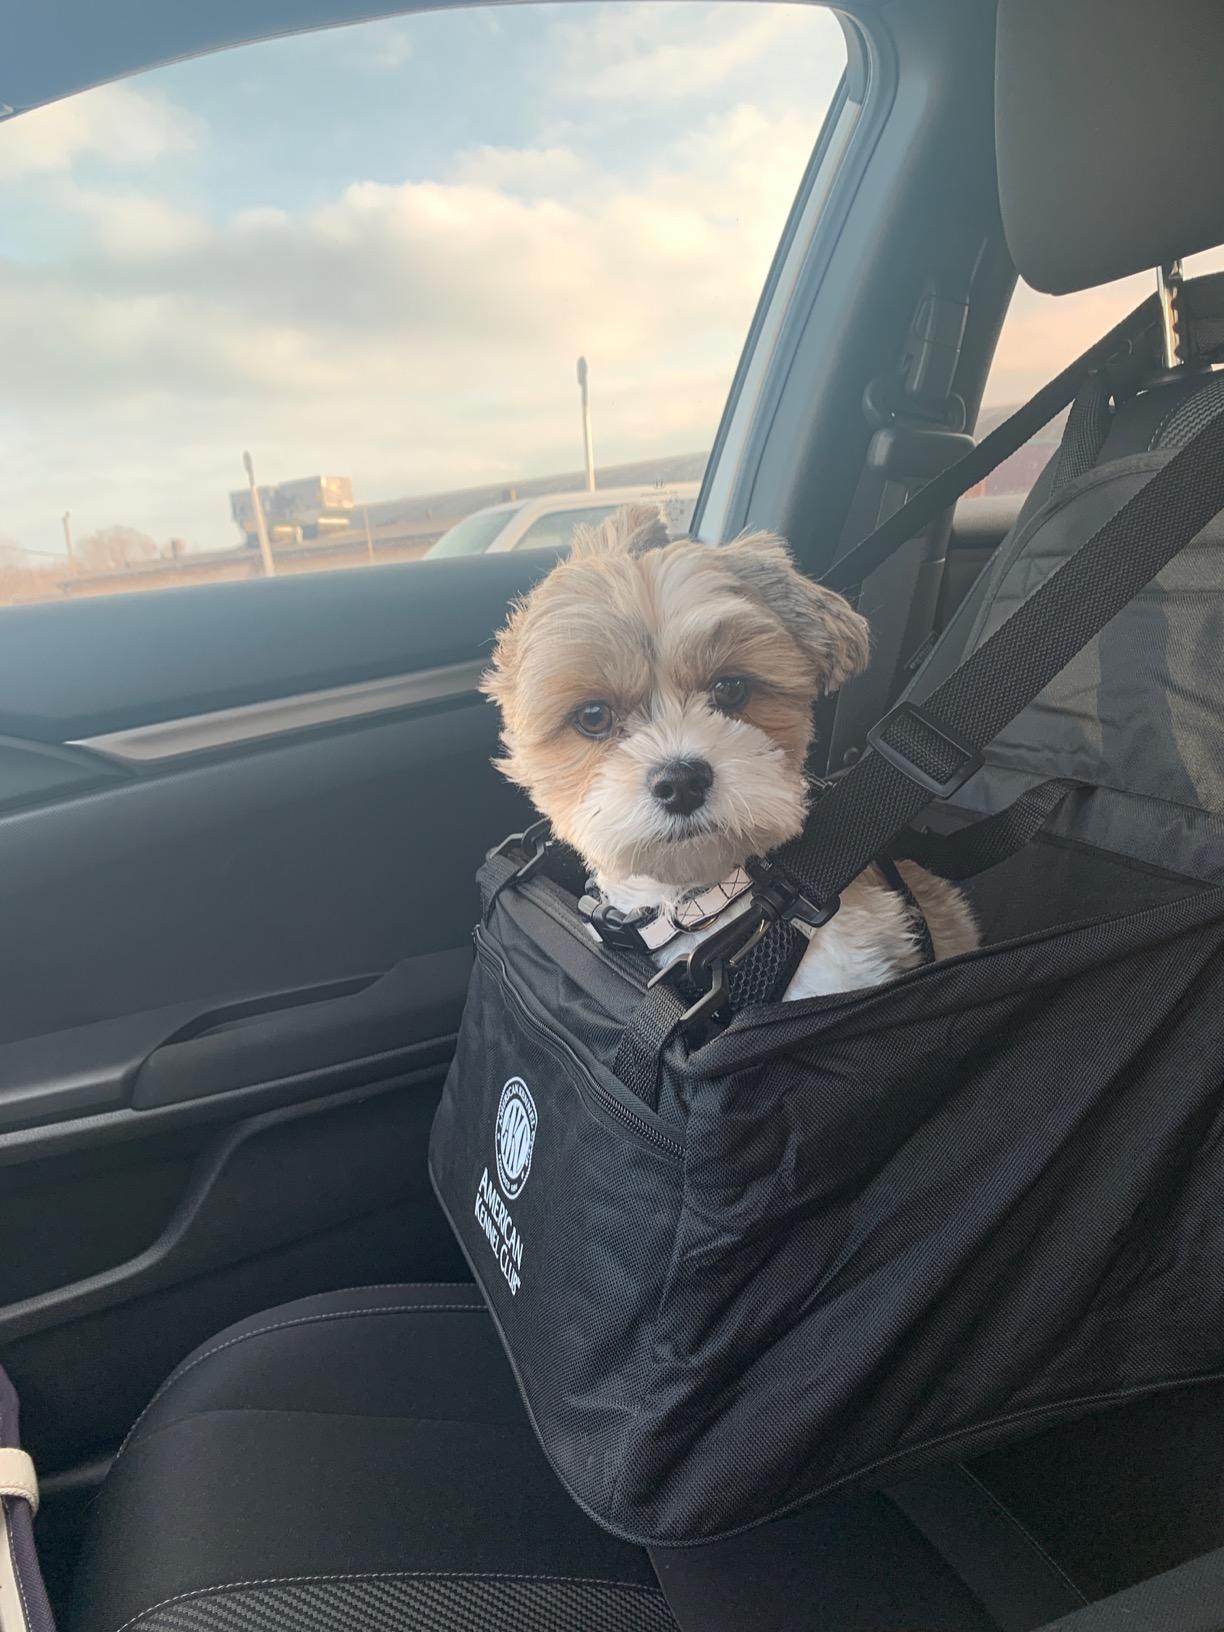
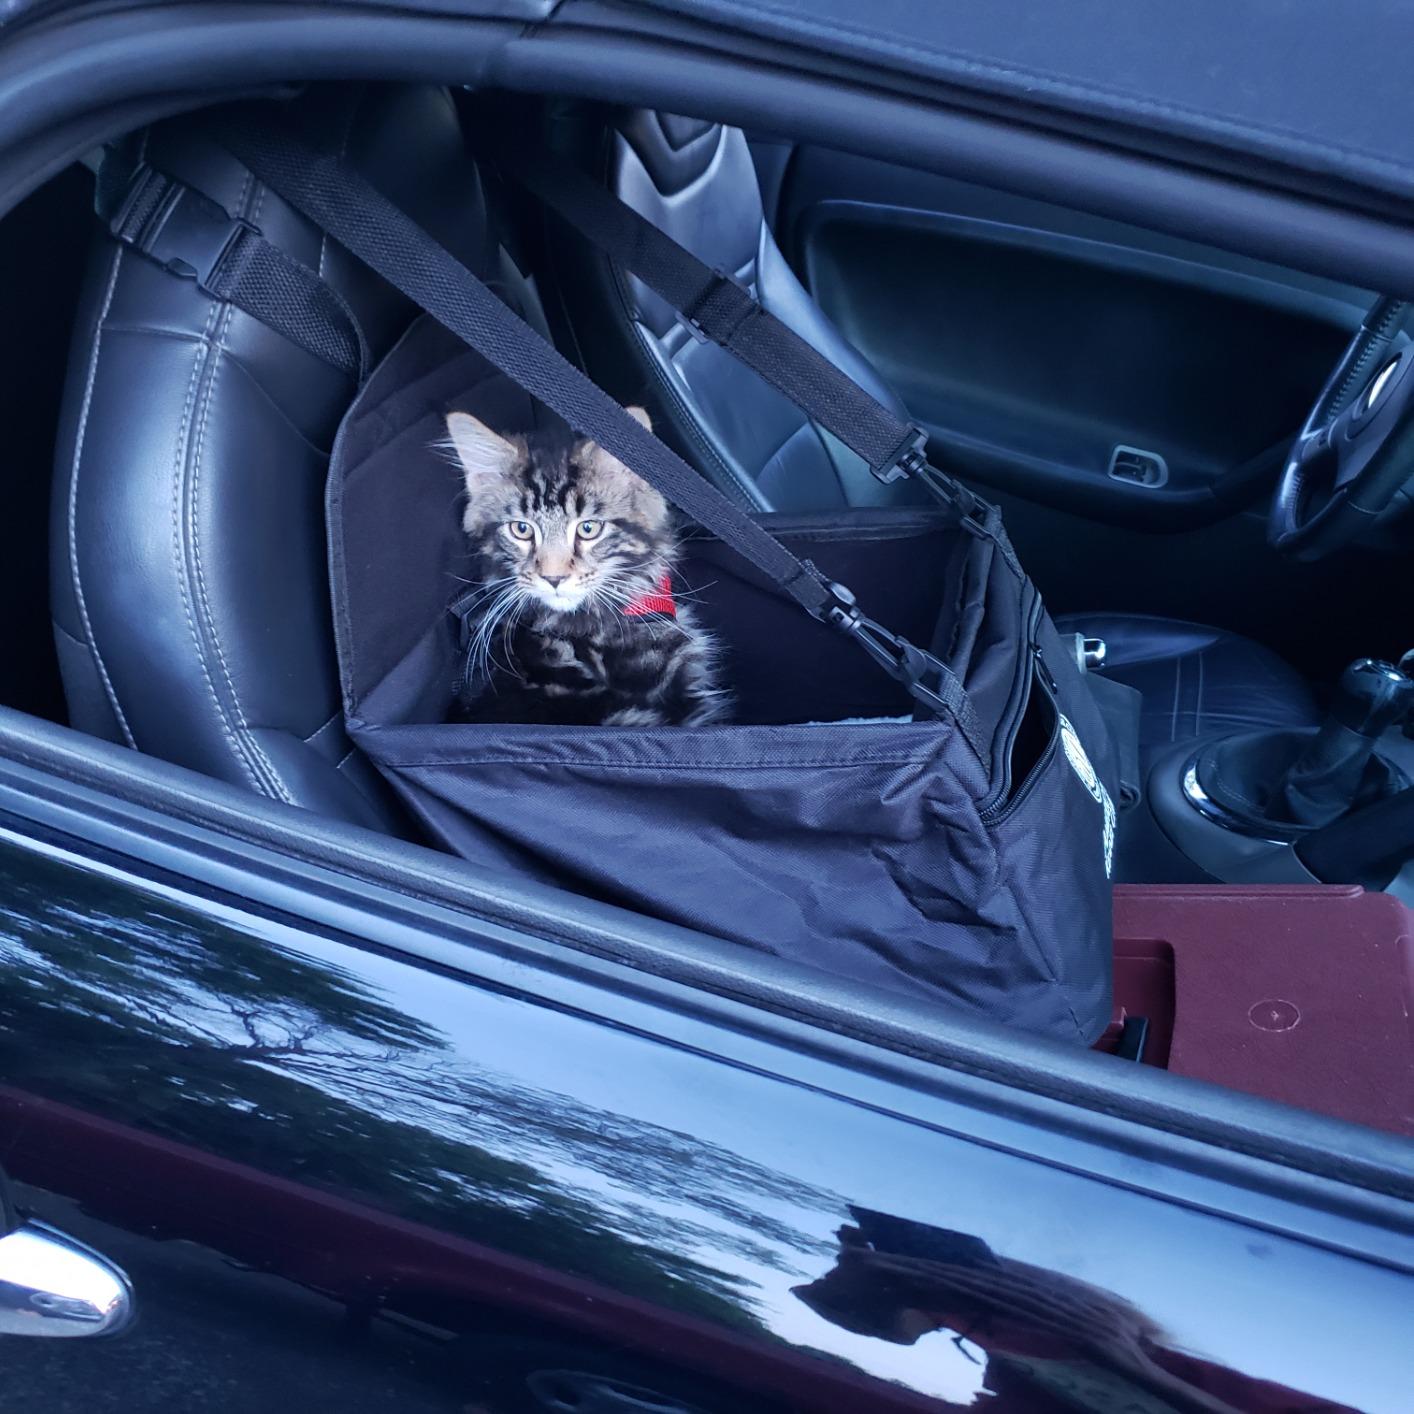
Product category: items_kennel
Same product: yes